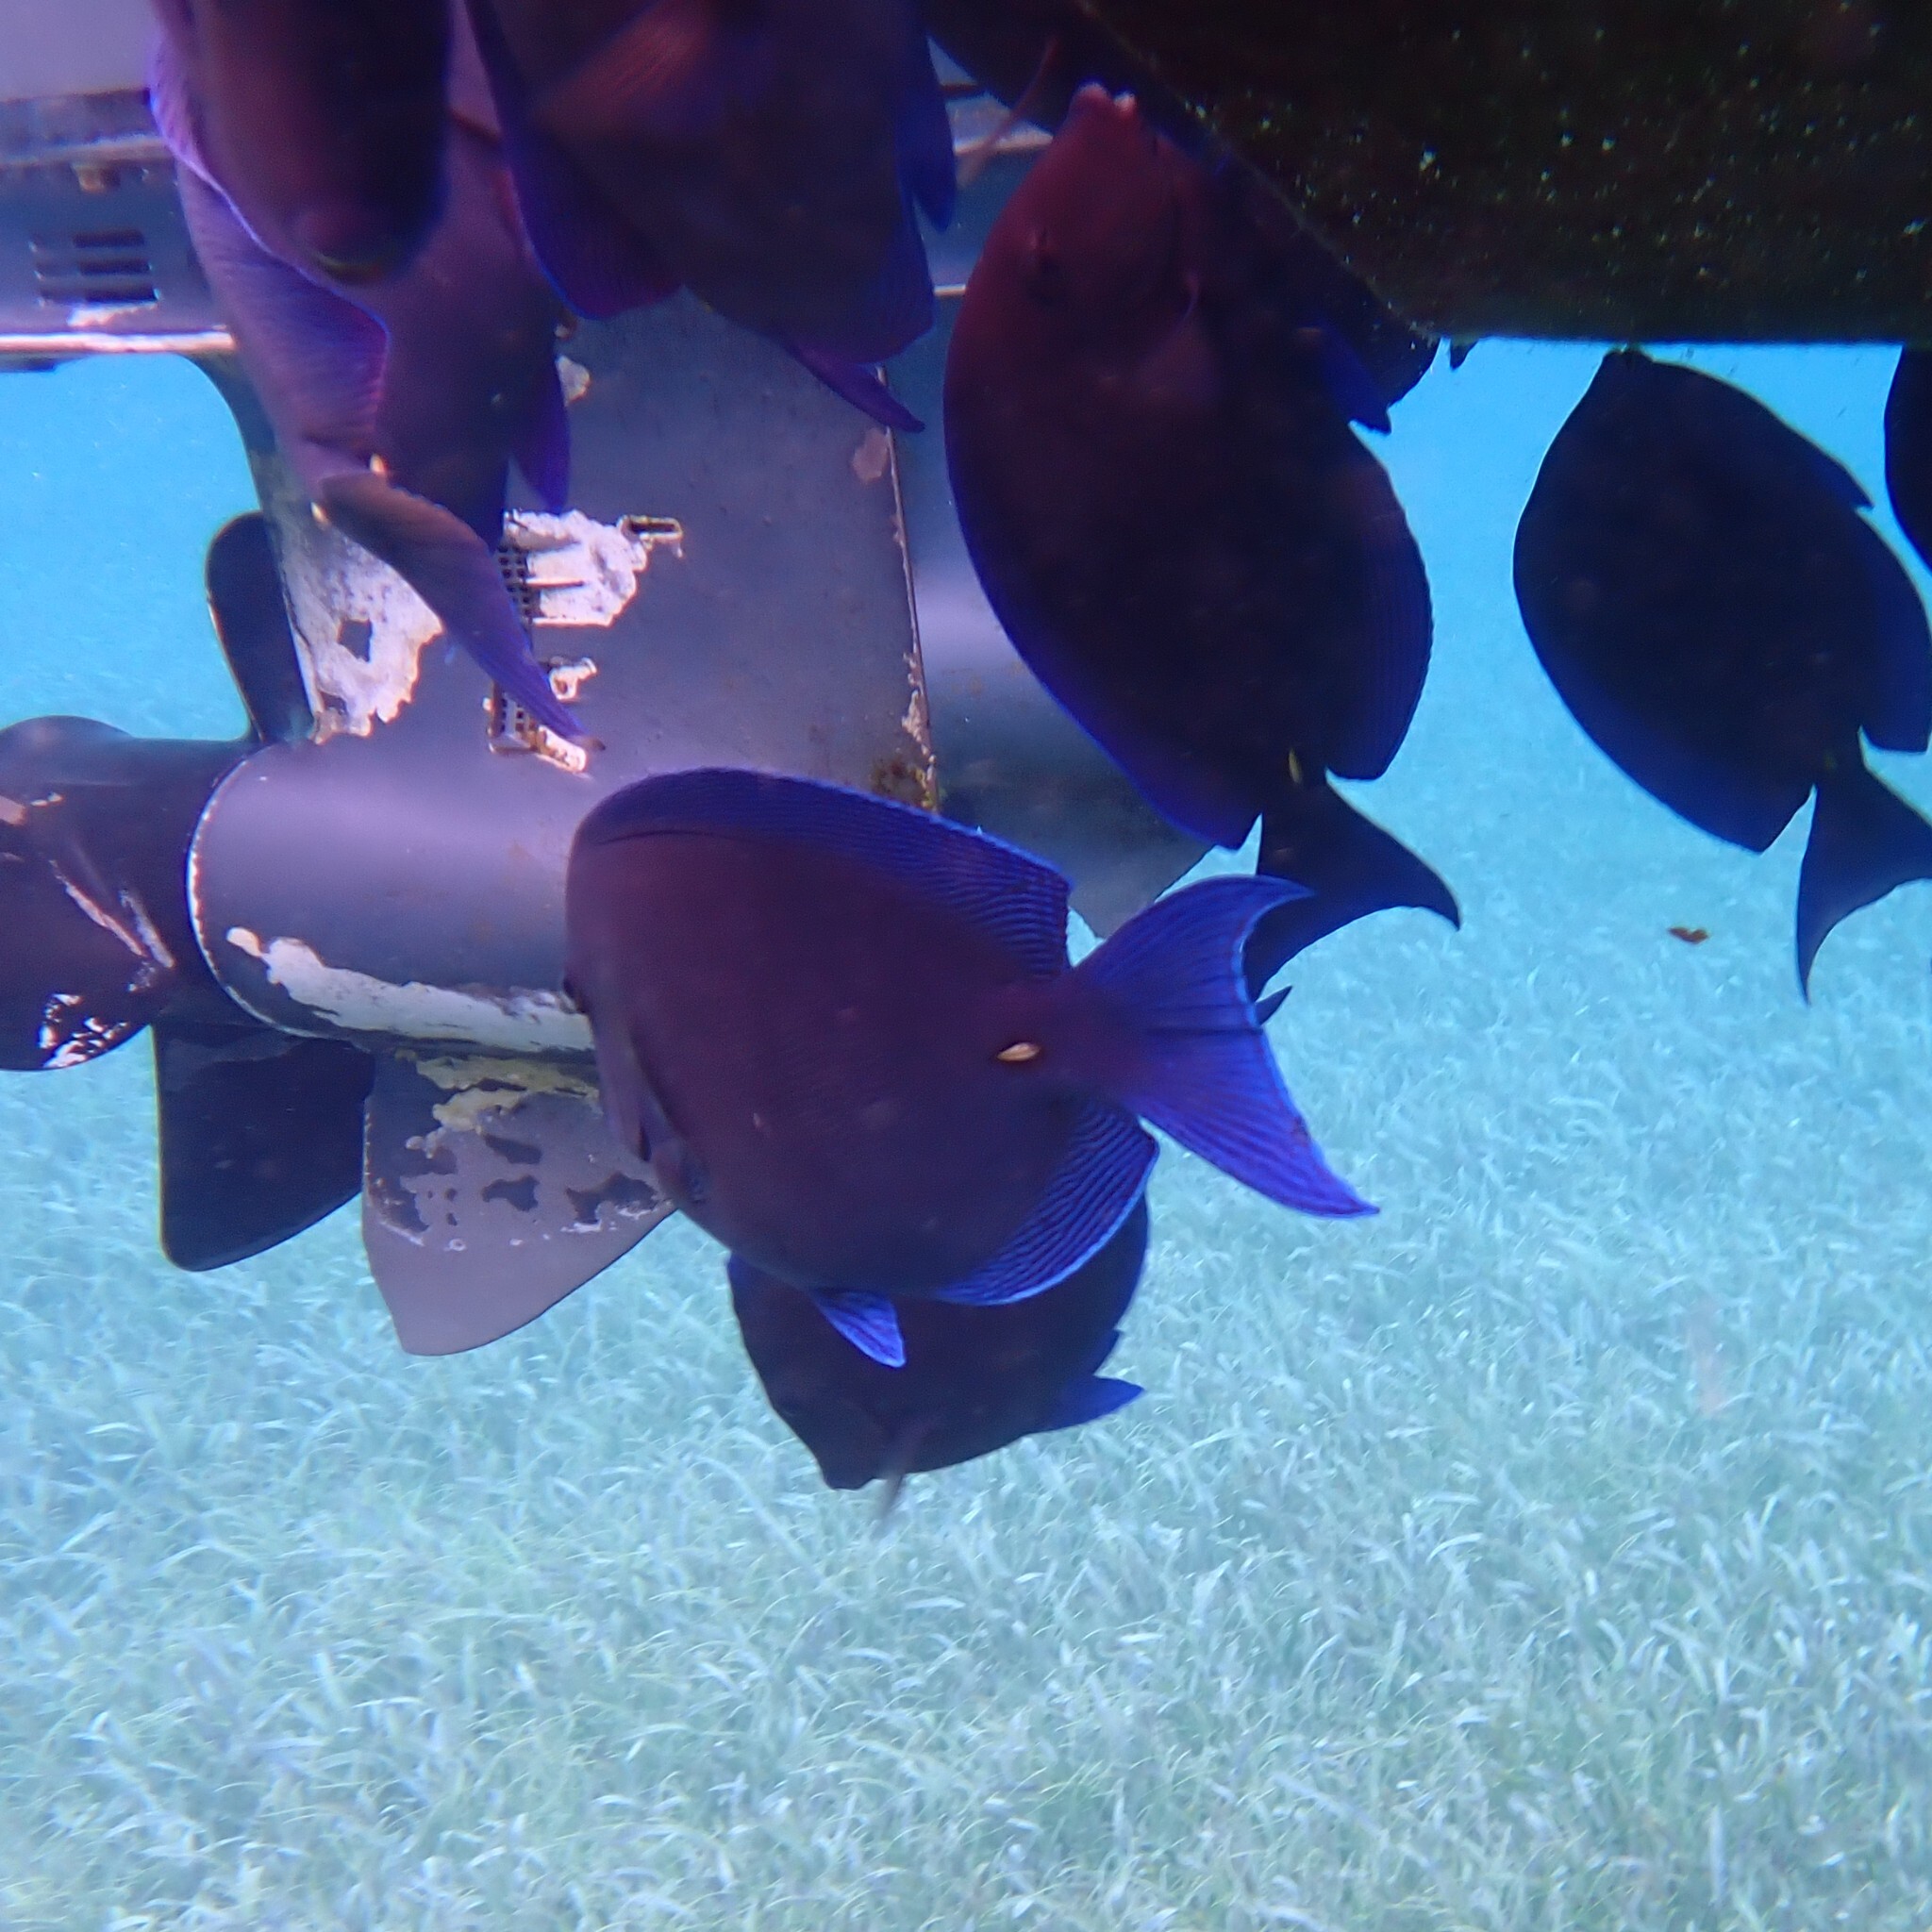
Acanthurus coeruleus (Atlantic Blue Tang)